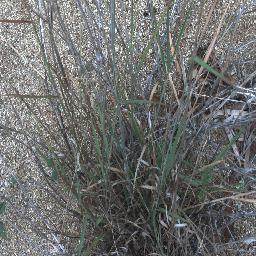
Label: negative